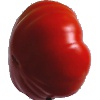
Label: Tomato 3